Resistance (video game series)

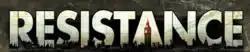
The logo as seen on top of the cover art for the first game

Resistance is a series of first-person shooter and third-person shooter video games developed by Insomniac Games and published by Sony Computer Entertainment for the PlayStation 3, PlayStation Portable and PlayStation Vita video game consoles. The series takes place in an alternate history 1950s, in which an alien civilization known as the Chimera have invaded and conquered Earth, expanding their armies by capturing humans and transforming them into monster-like super soldiers to fight for them. The player takes the role of one of the remaining human armed forces as they fight against the Chimera invasion. The series is noted for its use of both conventional and futuristic weaponry, reflecting Insomniac's previous work on the "Ratchet & Clank" series.